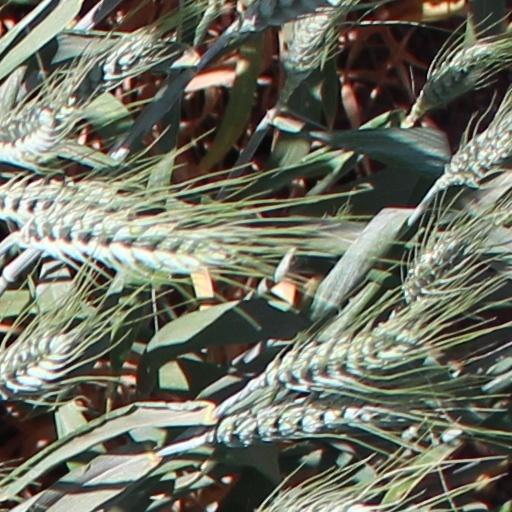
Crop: wheat